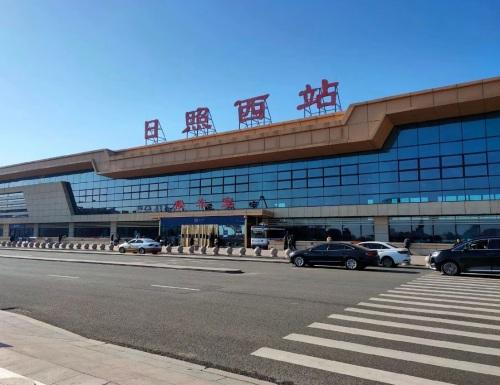
地标名称：日照西站
所在城市：日照市·东港区